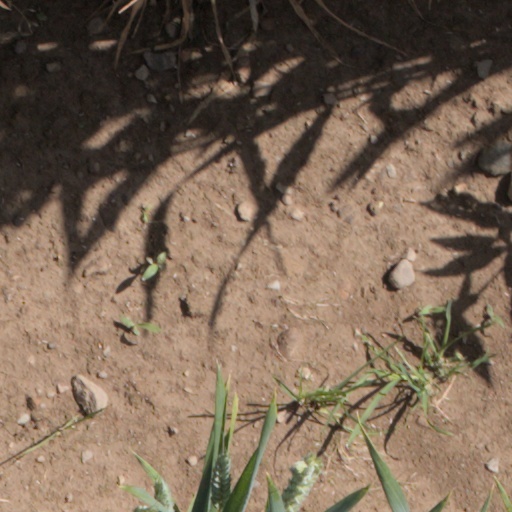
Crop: wheat